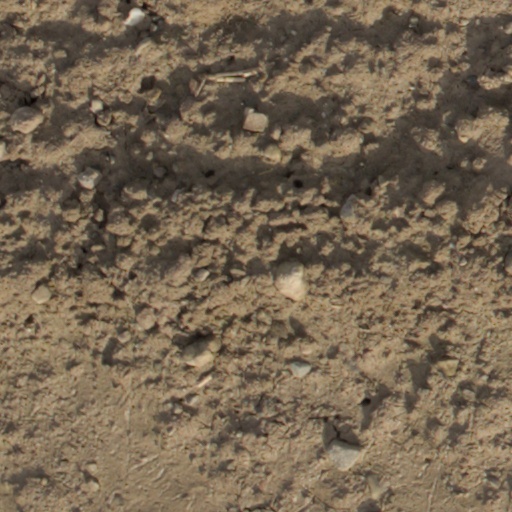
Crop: wheat